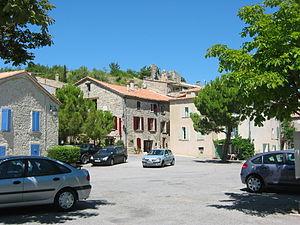
Montfuron est une commune française, située dans le département des Alpes-de-Haute-Provence en région Provence-Alpes-Côte d'Azur.